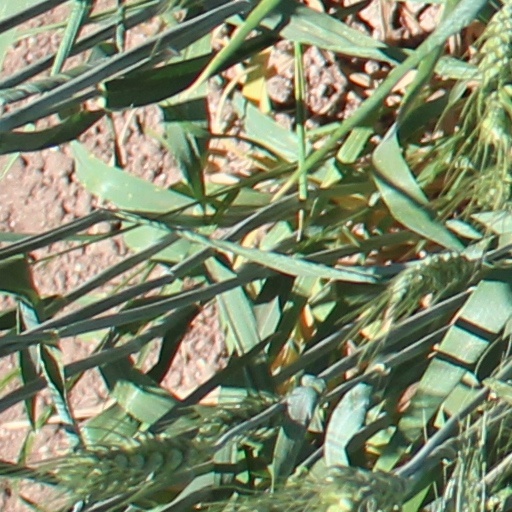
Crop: wheat